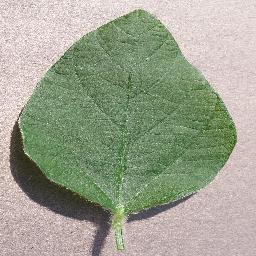
Label: Soybean___healthy